St Paul's, Hammersmith

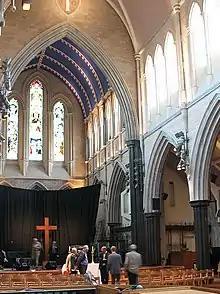
Interior of St Paul's Hammersmith (taken during restoration work)

On 7 June 1631, the chapel of ease and cemetery were consecrated by Bishop Laud, alongside his biographer Peter Heylyn. The name of the chapel was to be known as the "Chappel of Saint Paul".